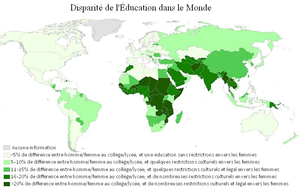
Planisphère mondial représentant les disparités entre homme et femmes en terme d'éducation.
Les différences de genre et de sexe chez l'humain sont étudiées dans plusieurs domaines, comme en physiologie, en médecine, en psychologie, ou encore en sociologie.